Glasgow Works

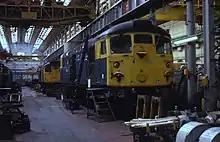
Inside the St Rollox Works, 1982

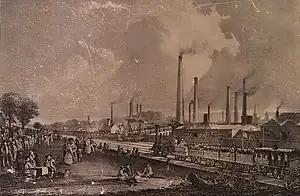
The Opening of the Garnkirk and Glasgow Railway by David Octavius Hill

Glasgow Works, formerly the St Rollox Works, is a railway rolling stock heavy maintenance and repair works established in the 1850s in the Glasgow district of Springburn by the Caledonian Railway Company, and known locally as 'the Caley'.